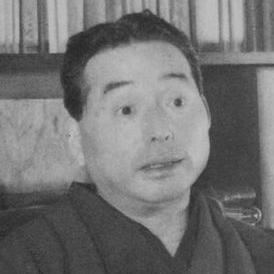
Age: 52